Juan Mata

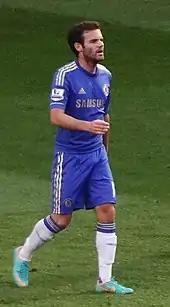
Mata in action for Chelsea in 2012

In the 2012 UEFA Champions League final against Bayern Munich on 19 May, Mata assisted Didier Drogba's headed equaliser from a corner kick in the 88th minute. The match went on to extra time and penalties, with Mata taking Chelsea's first, which Bayern goalkeeper Manuel Neuer saved. Chelsea, however, went on to win 4–3 in the penalty-shootout, lifting their first Champions League title. Mata finished his first season at Stamford Bridge with 573 passes, creating 66 chances and completing 61 successful crosses, which all contributed to Chelsea's cup-double winning season. He finished the Premier League season with 14 assists – second highest in the league after Manchester City's David Silva – and six goals.